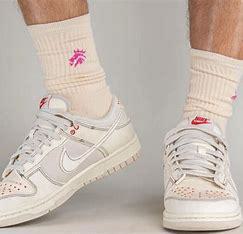
Brand: Nike
Model: kg Nike Dunk